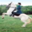
Label: horse